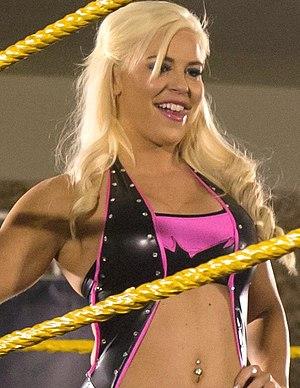
Ashley Mae Sebera est une catcheuse américaine. Elle travaille actuellement à la World Wrestling Entertainment, dans la division SmackDown, sous le nom de Dana Brooke.